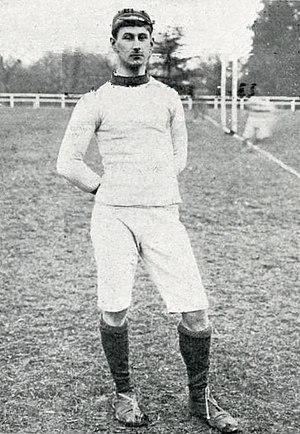
William Crichton en 1905 (Le Havre AC). Carte d'international n°4 derrière Amand, Reichel et Dedet pour 1893, n°1 pour l'année 1906.
William Hay Crichton, né le 1ᵉʳ décembre 1881 et décédé en 1925, est un joueur anglais de rugby à XV, qui joue avec l'équipe de France au poste d'arrière.